Hip-hop culture

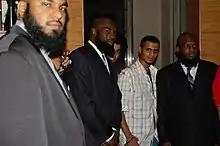
Arabic hip hop artist Klash Loon

Clothing, hair and other styles have been a big part of hip hop's social and cultural impact since the 1970s. Although the styles have changed over the decades, distinctive urban apparel and looks have been an important way for rappers, breakdancers and other hip hop community members to express themselves. As the hip hop music genre's popularity increased, so did the effect of its fashion.